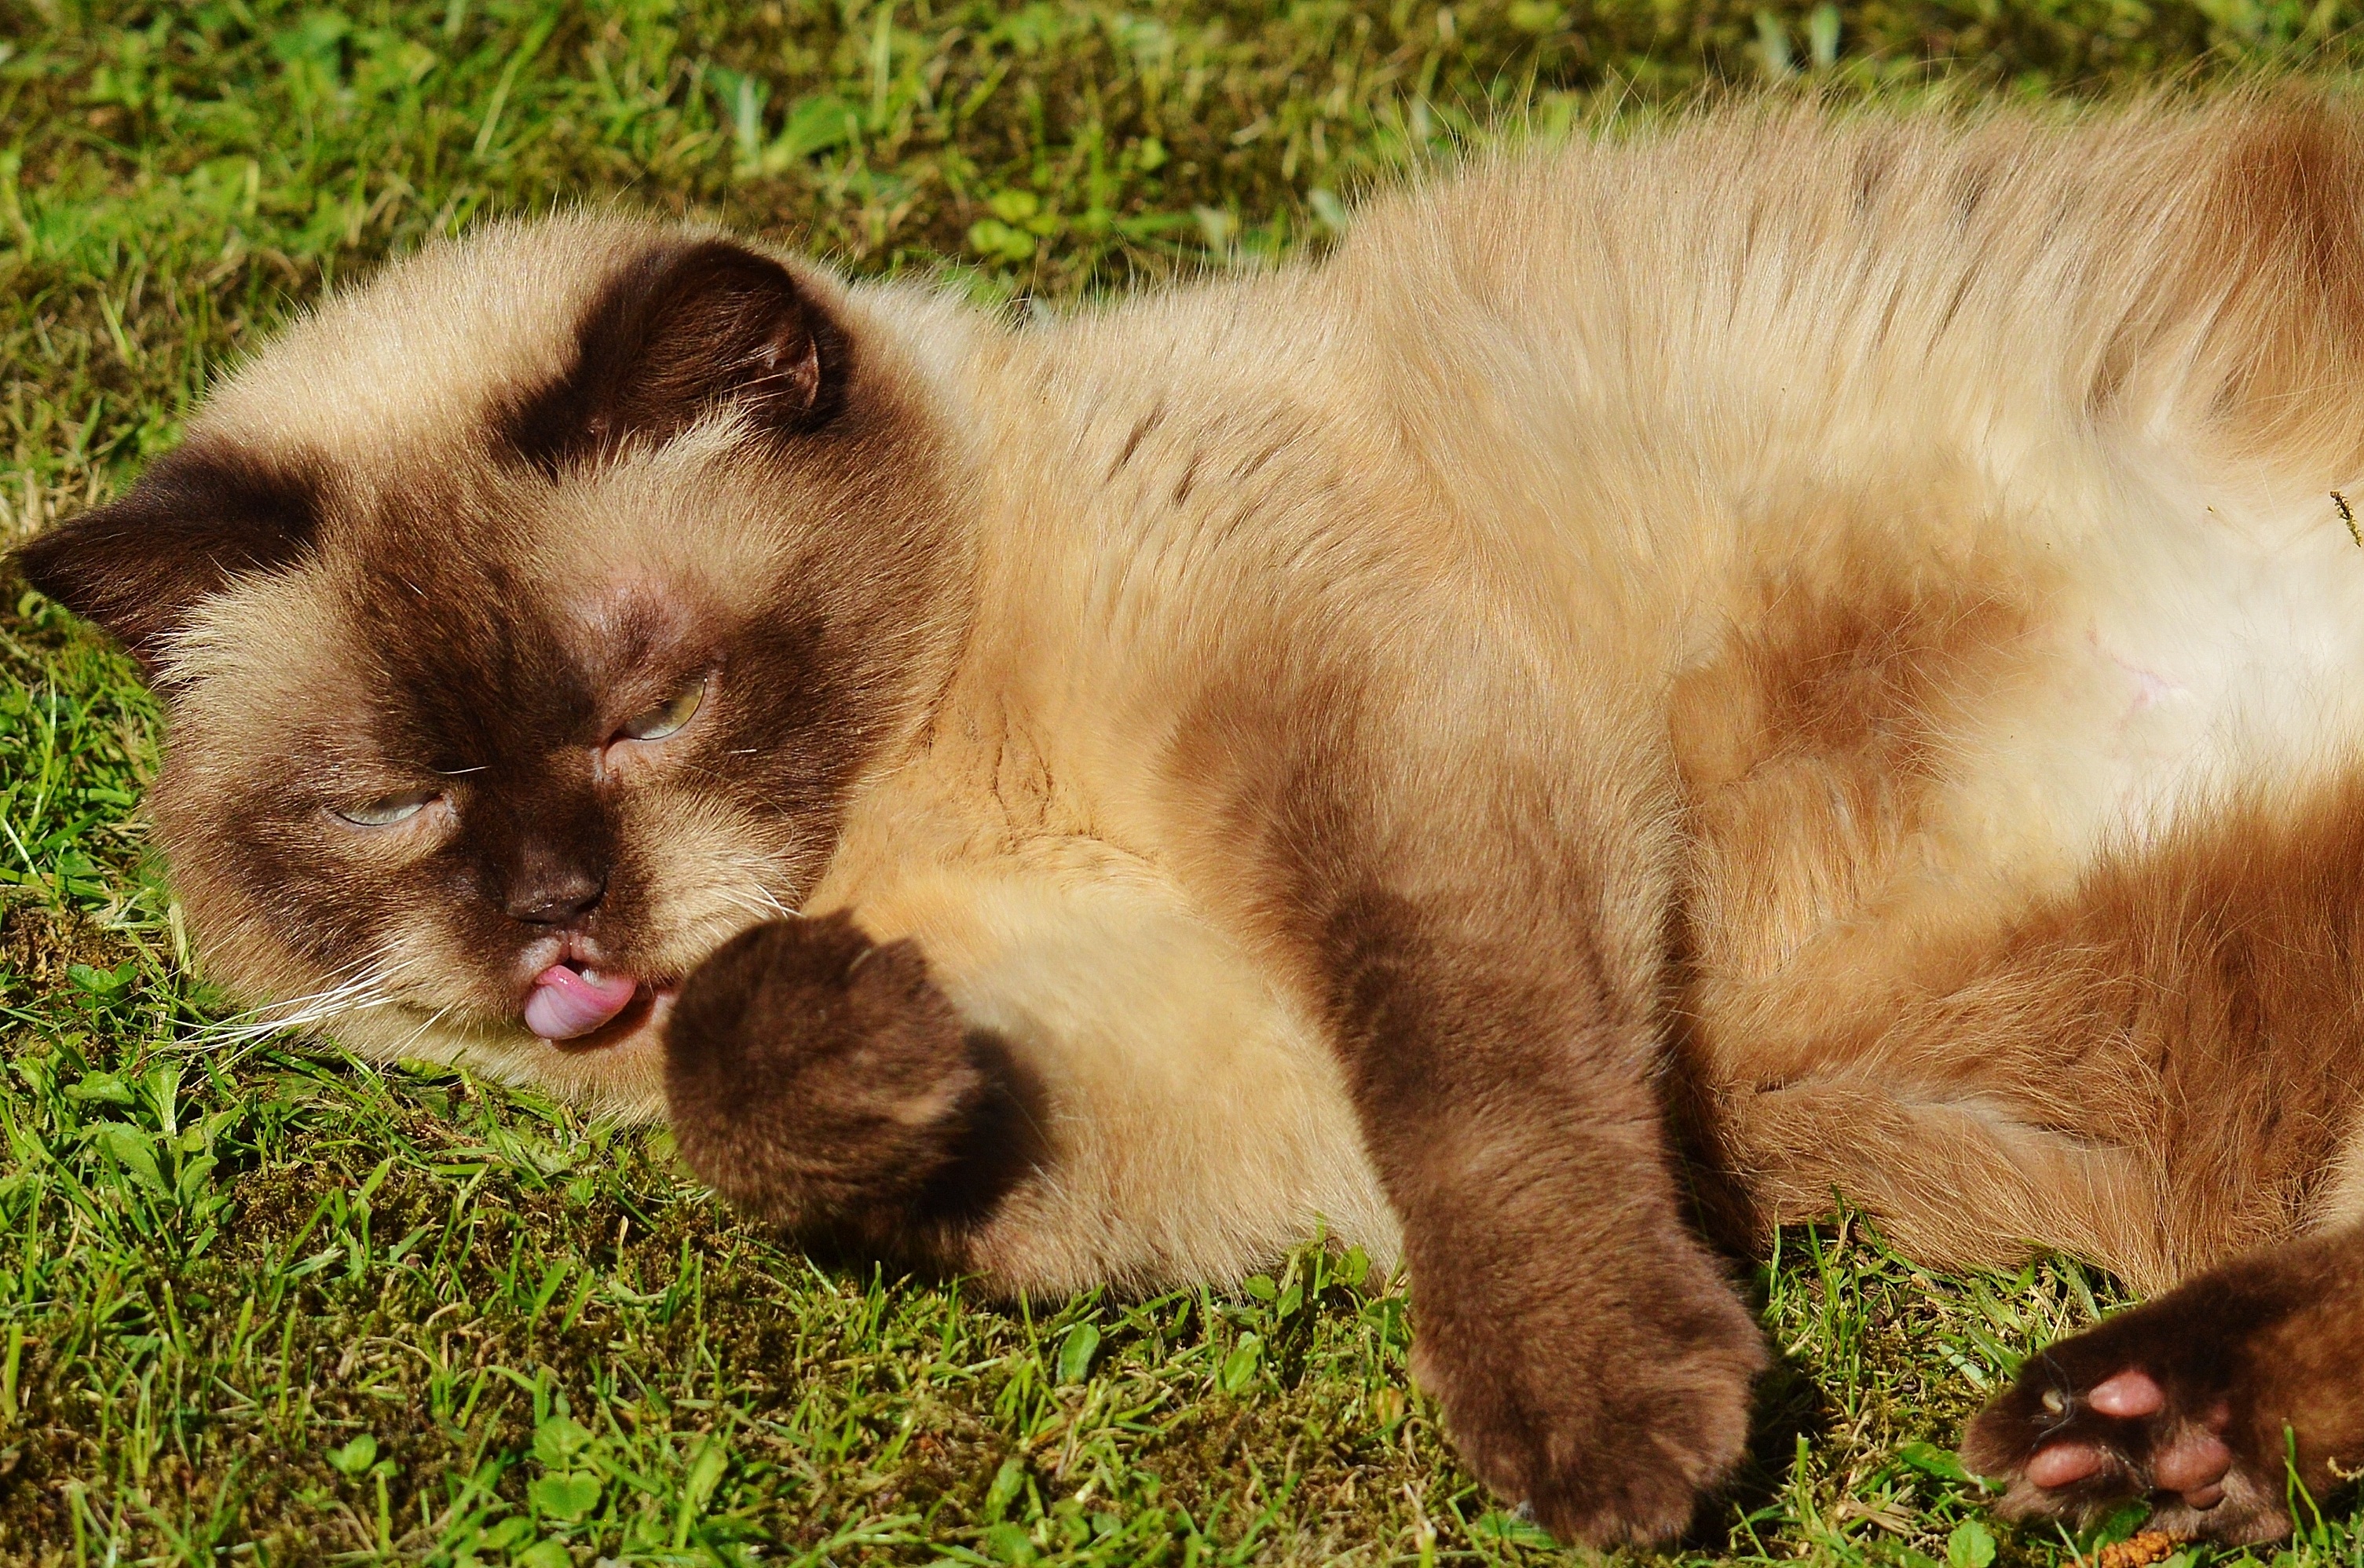
play, sweet, cute, fur, kitten, cat, brown, mammal, blue eye, thoroughbred, nose, whiskers, beige, vertebrate, mieze, burmese, dear, british shorthair, small to medium sized cats, cat like mammal, dog breed group